Chongos zamoranos

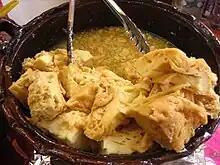
Traditional earthenware pot with prepared "chongos"

Chongos zamoranos is a Mexican dessert made of curdled milk. It is typically prepared with rennet tablets, milk, sugar and cinnamon. The result is a dish of soft cheese-like consistency on a sweet brown milky syrup. Its origin is attributed to colonial-era convents in the city of Zamora, Michoacán.